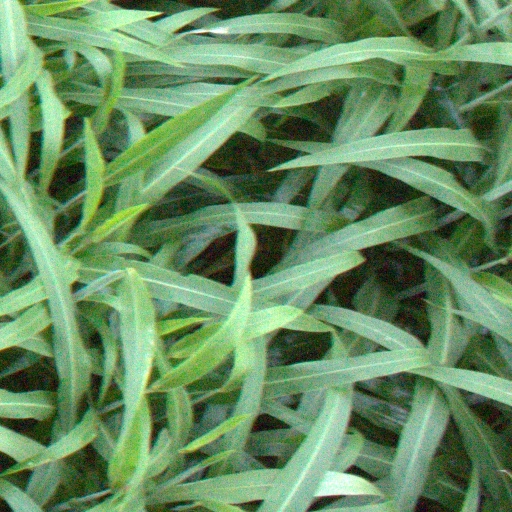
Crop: sorghum